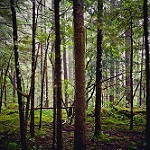
Label: forest